Wilton Free Public Library

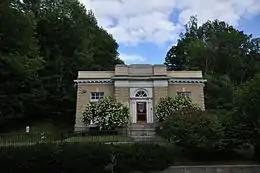

The Wilton Free Public Library is the public library of Wilton, Maine, United States. It is located at 6 Goodspeed Street, across Wilson Stream from Main Street and just north of the town's central business district. It is located in the Goodspeed Memorial Library, an architecturally distinguished building designed by Harry S. Coombs, which was funded by Agnes Goodspeed and completed in 1916. The building was listed on the National Register of Historic Places in 1989.